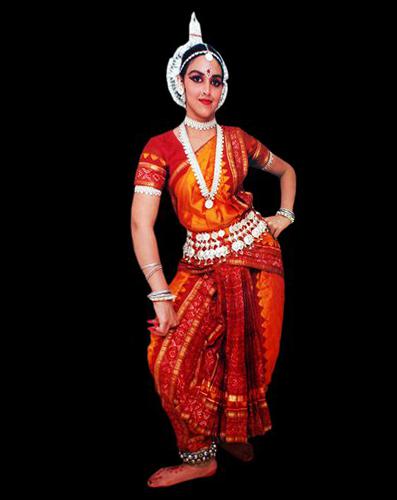
Dance form: odissi